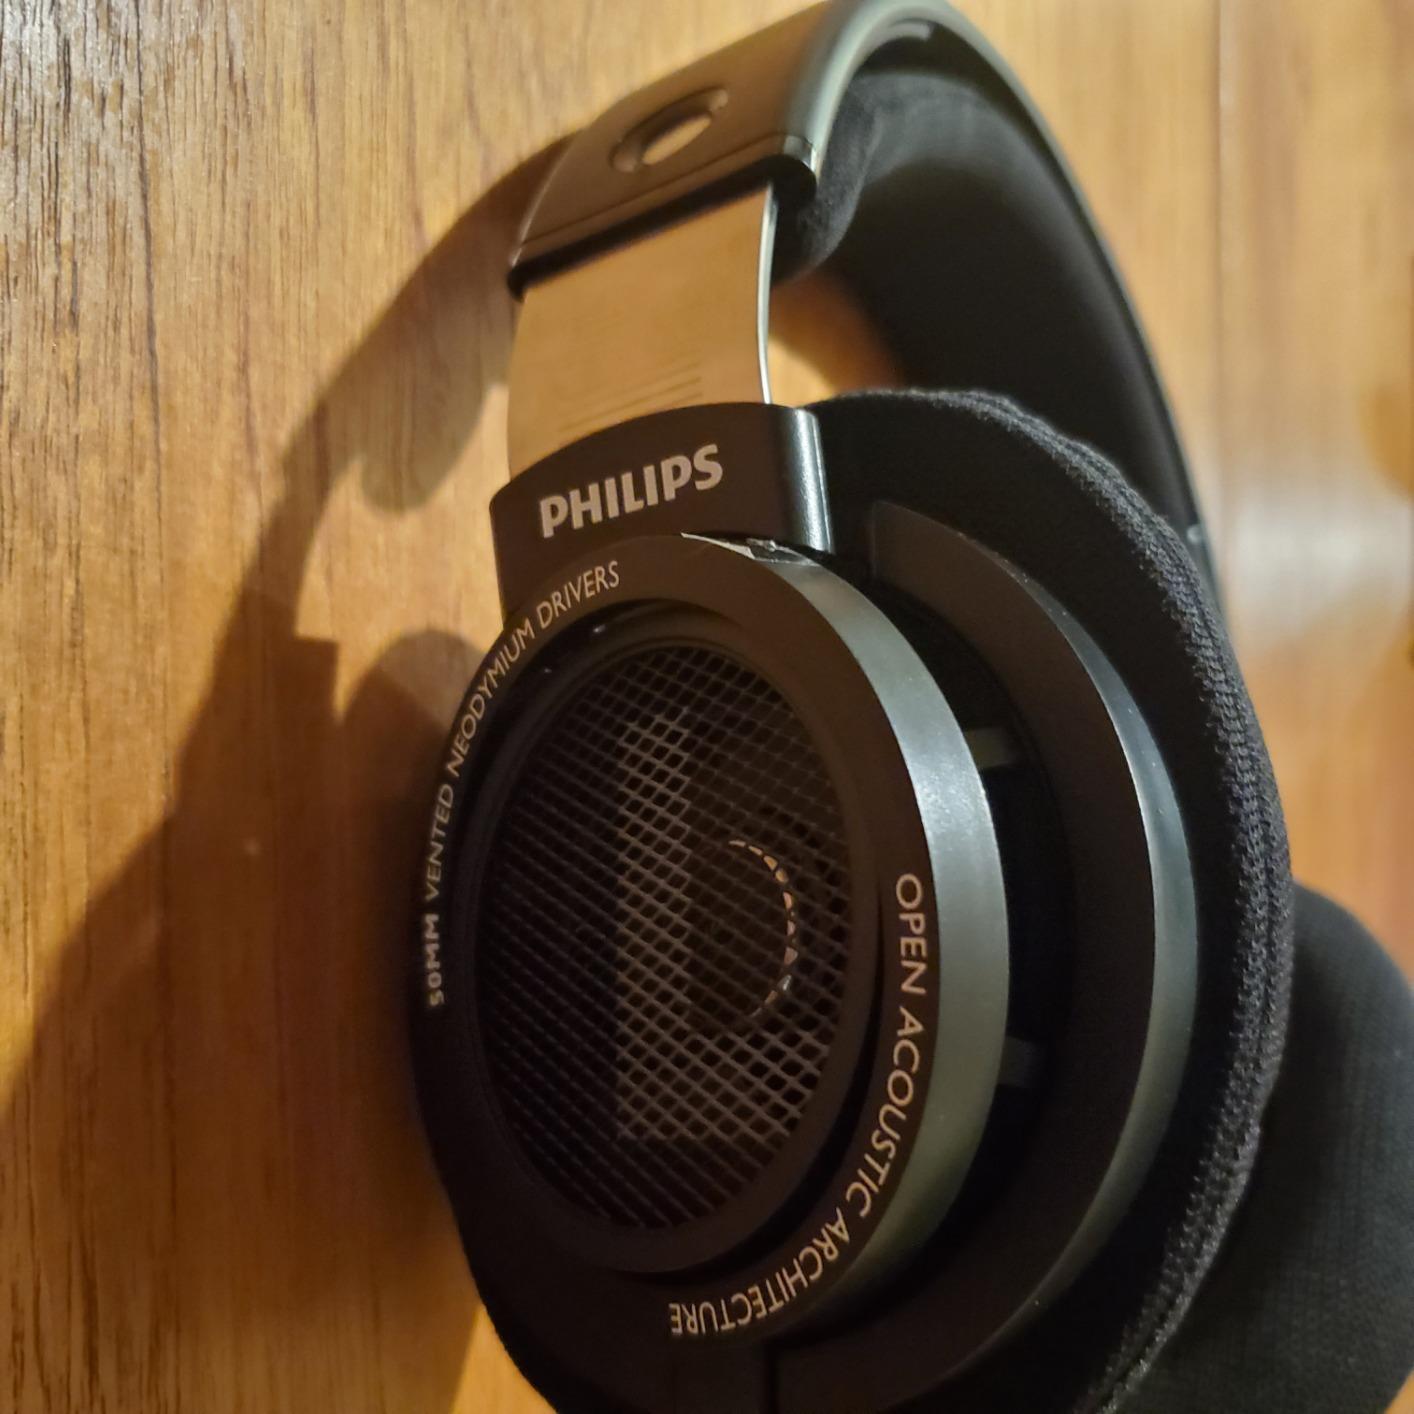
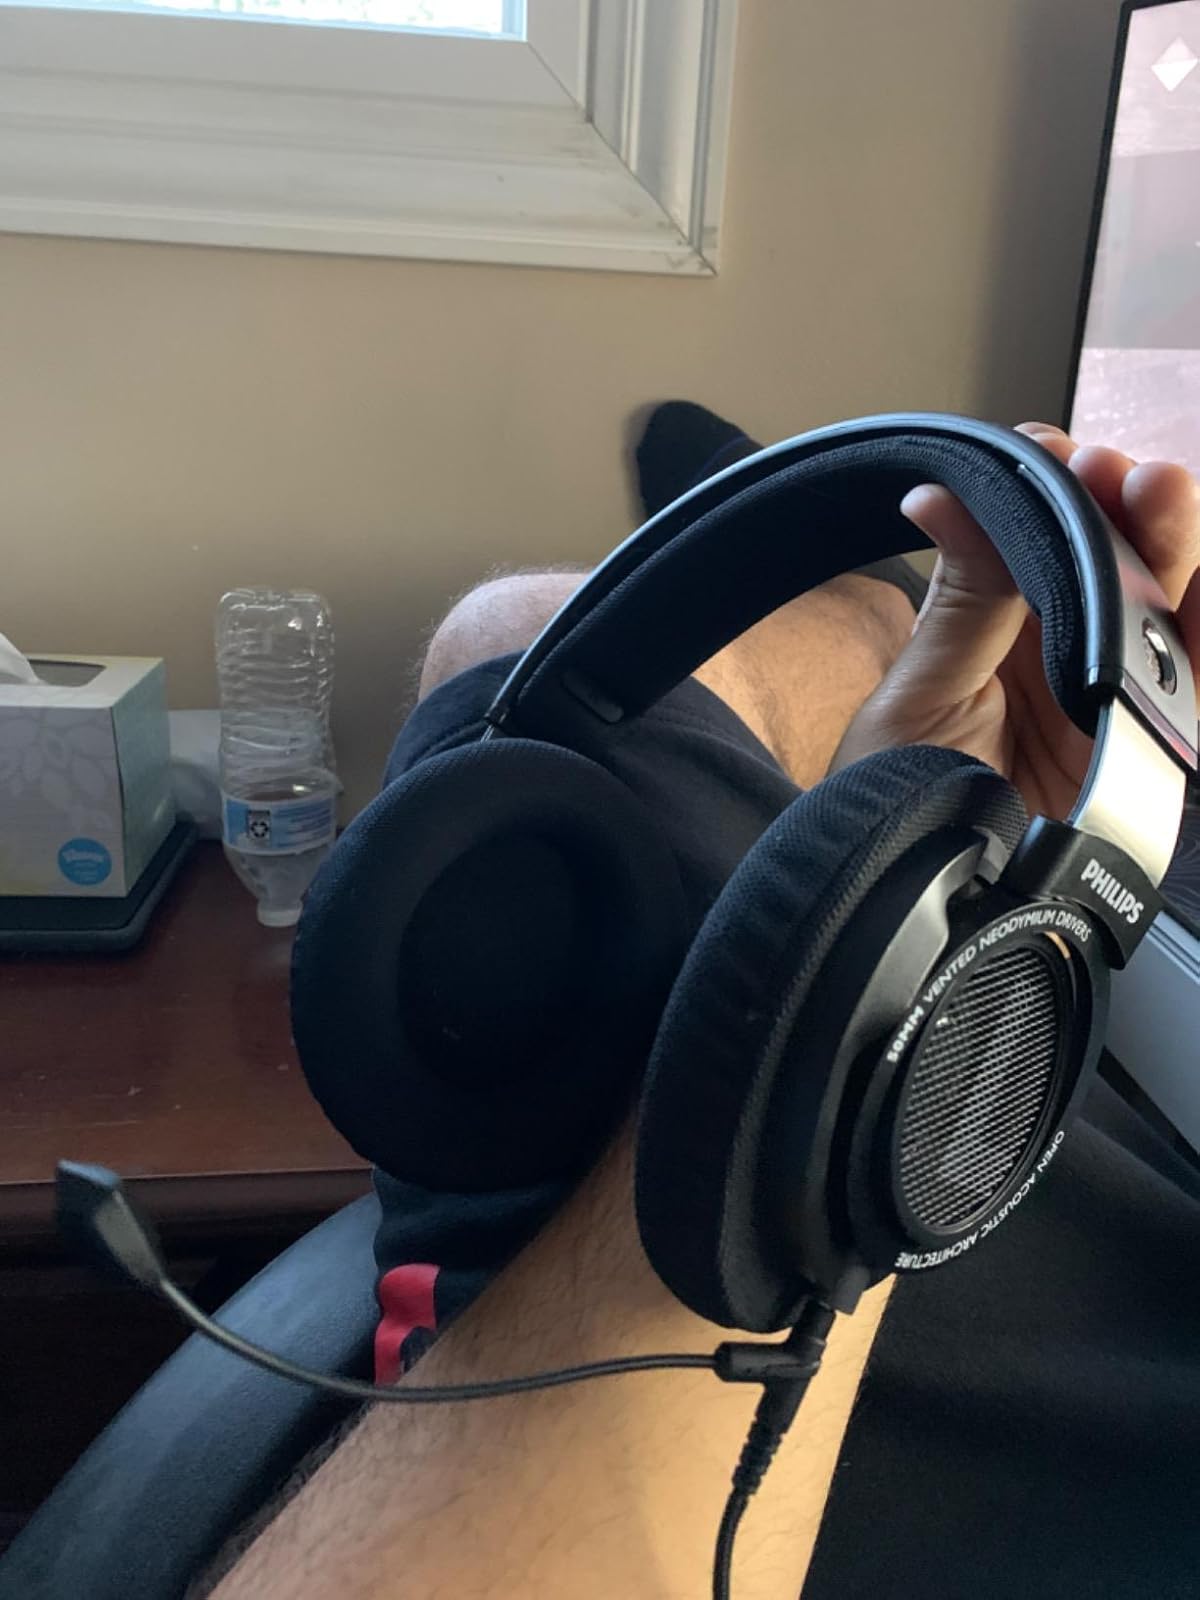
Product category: headphones
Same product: yes